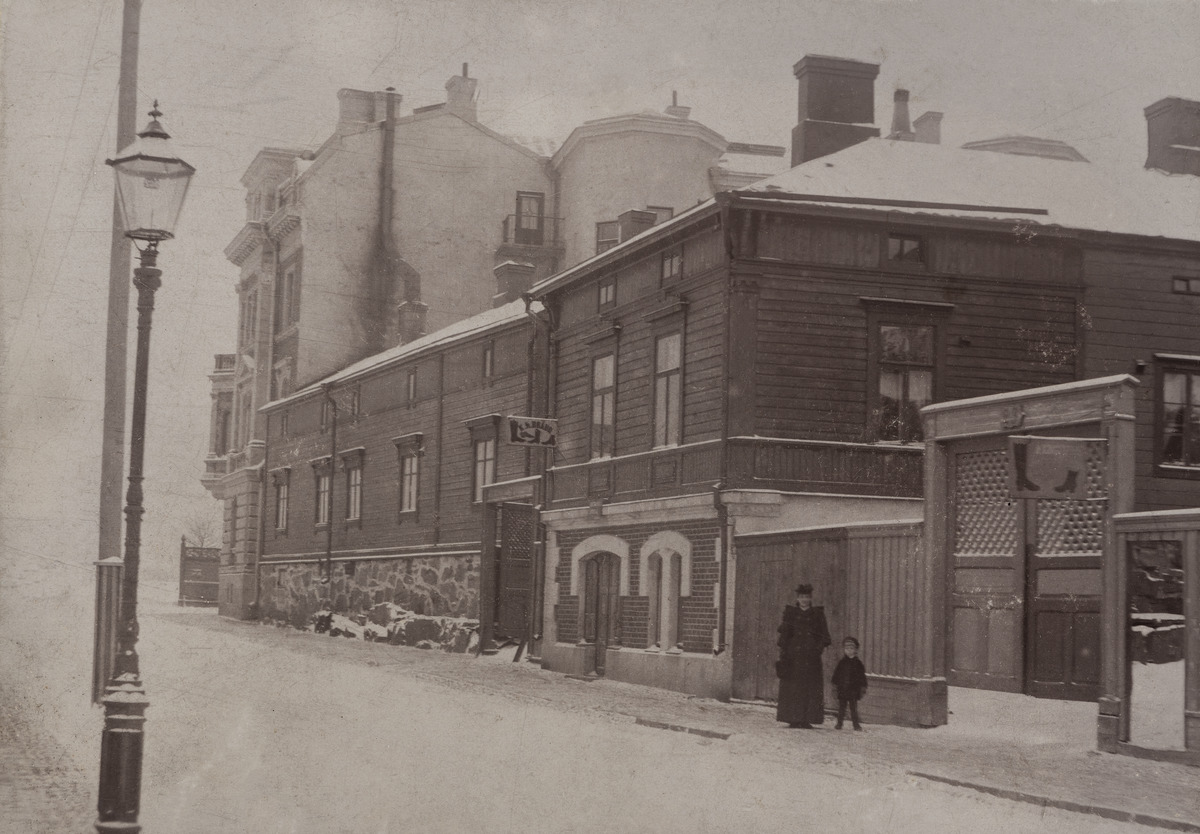
Vuorimiehenkatu 23, 25
sisällön kuvaus: Vuorimiehenkatu 23, 25. mustavalkoinen
Ajankohta: kuvausaika 1890 -luku alku
Paikka: Suomi, Uusimaa, Helsinki, Ullanlinna Helsinki, Vuorimiehenkatu 23, 25
Aiheet: puurakennukset, kerrostalot, jalankulkijat, lyhdyt, portit, kadut, talvi